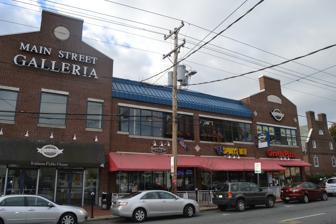
Building: State Theater (Newark, Delaware)
Country: United States of America
Year built: 1929
This article is about the theater in Newark, Delaware. For other like named theaters, see State Theatre . United States historic place State Theater U.S. National Register of Historic Places Building occupying the theater's site Show map of Delaware Show map of the United States Location 39 E. Main St. , Newark, Delaware Coordinates 39°40′59″N 75°45′07″W / 39.683014°N 75.751905°W / 39.683014; -75.751905 Area 0.4 acres (0.16 ha) Built 1929 Architectural style Classical Revival MPS Newark MRA NRHP reference No. 83001405 Added to NRHP February 24, 1983 State Theater was an historic theater located at Newark in New Castle County, Delaware . It was built about 1929 and was a Neoclassical style, rectangular brick structure with one of the narrow ends oriented toward the street. The theater occupied most of the building, with two small store spaces located at either end of the facade. It was closed near the end of the 1980s, and it was demolished in 1989. It was added to the National Register of Historic Places in 1983. References